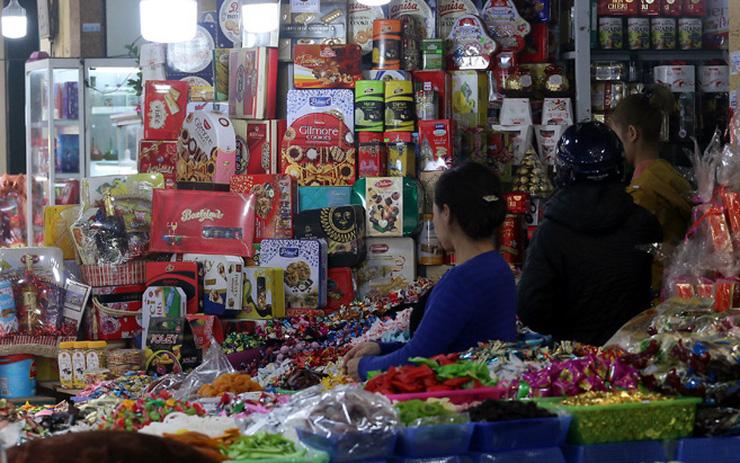
ở trong quầy hàng có sự xuất hiện của một vài người mua hàng